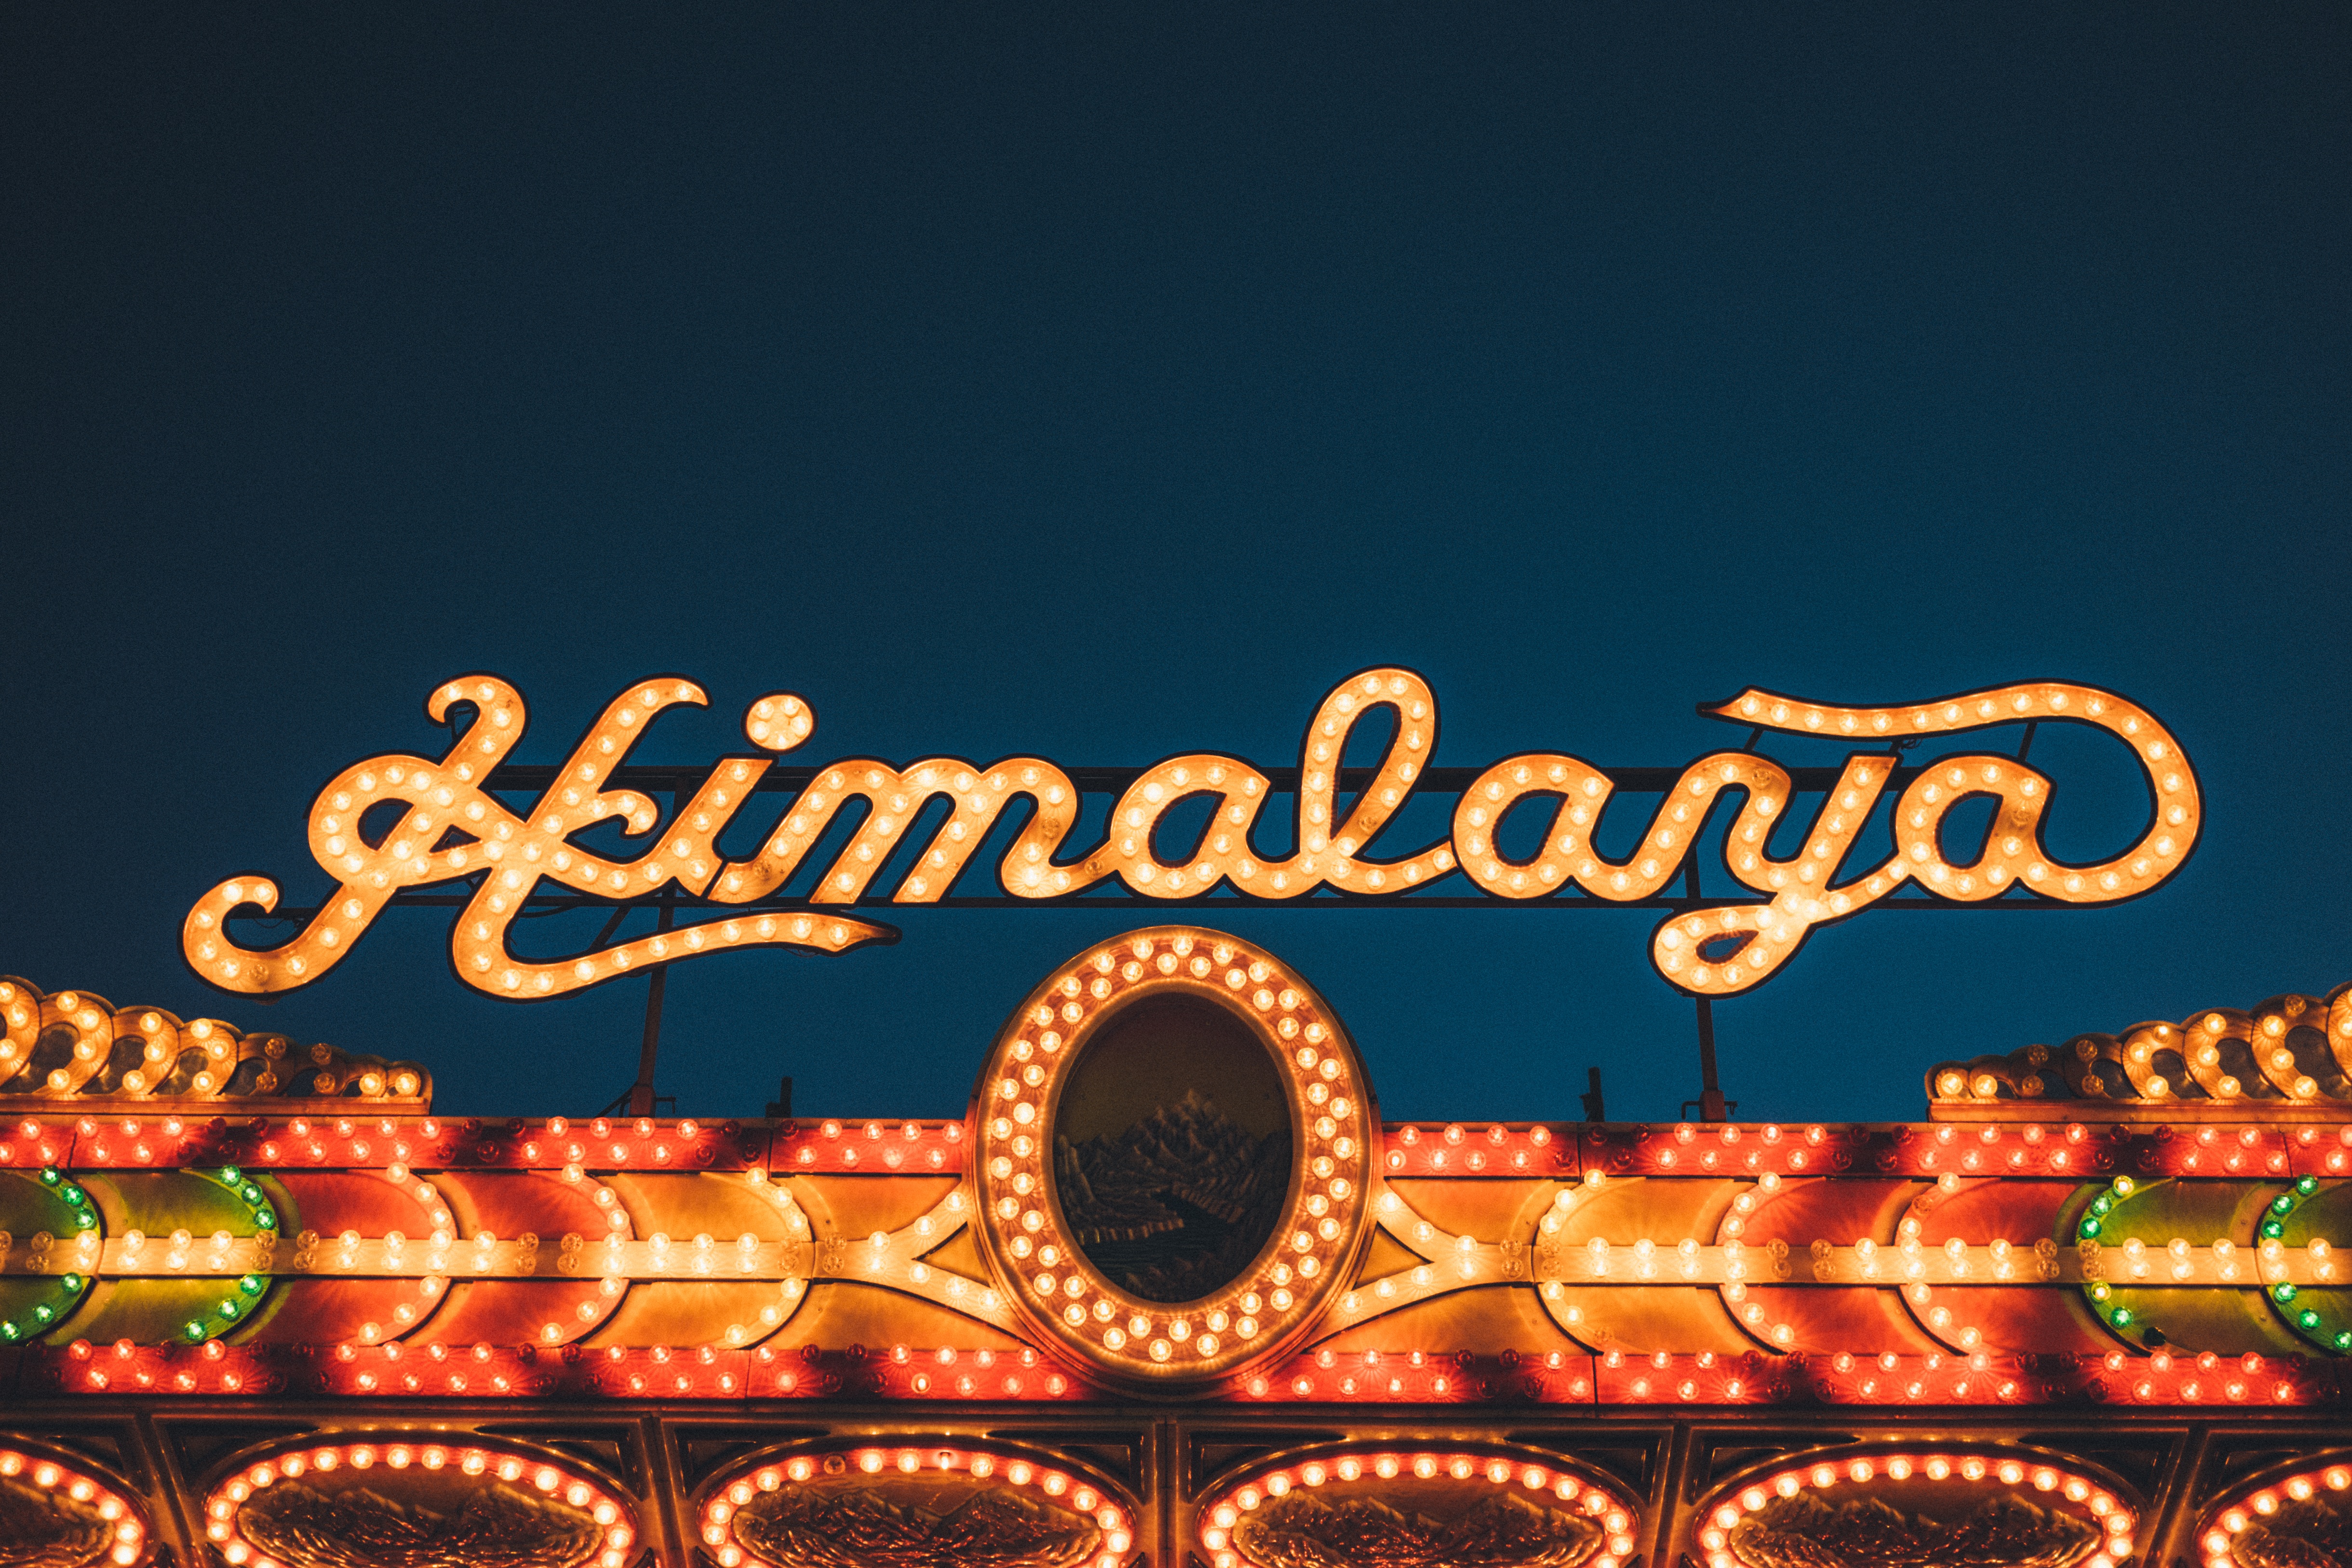
sign, ride, neon, event, fair